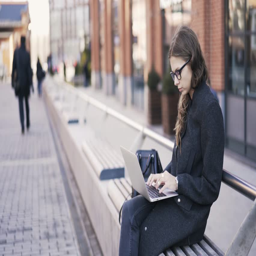
young beautiful woman is typing on her laptop keyboard sitting on a bench in the street .